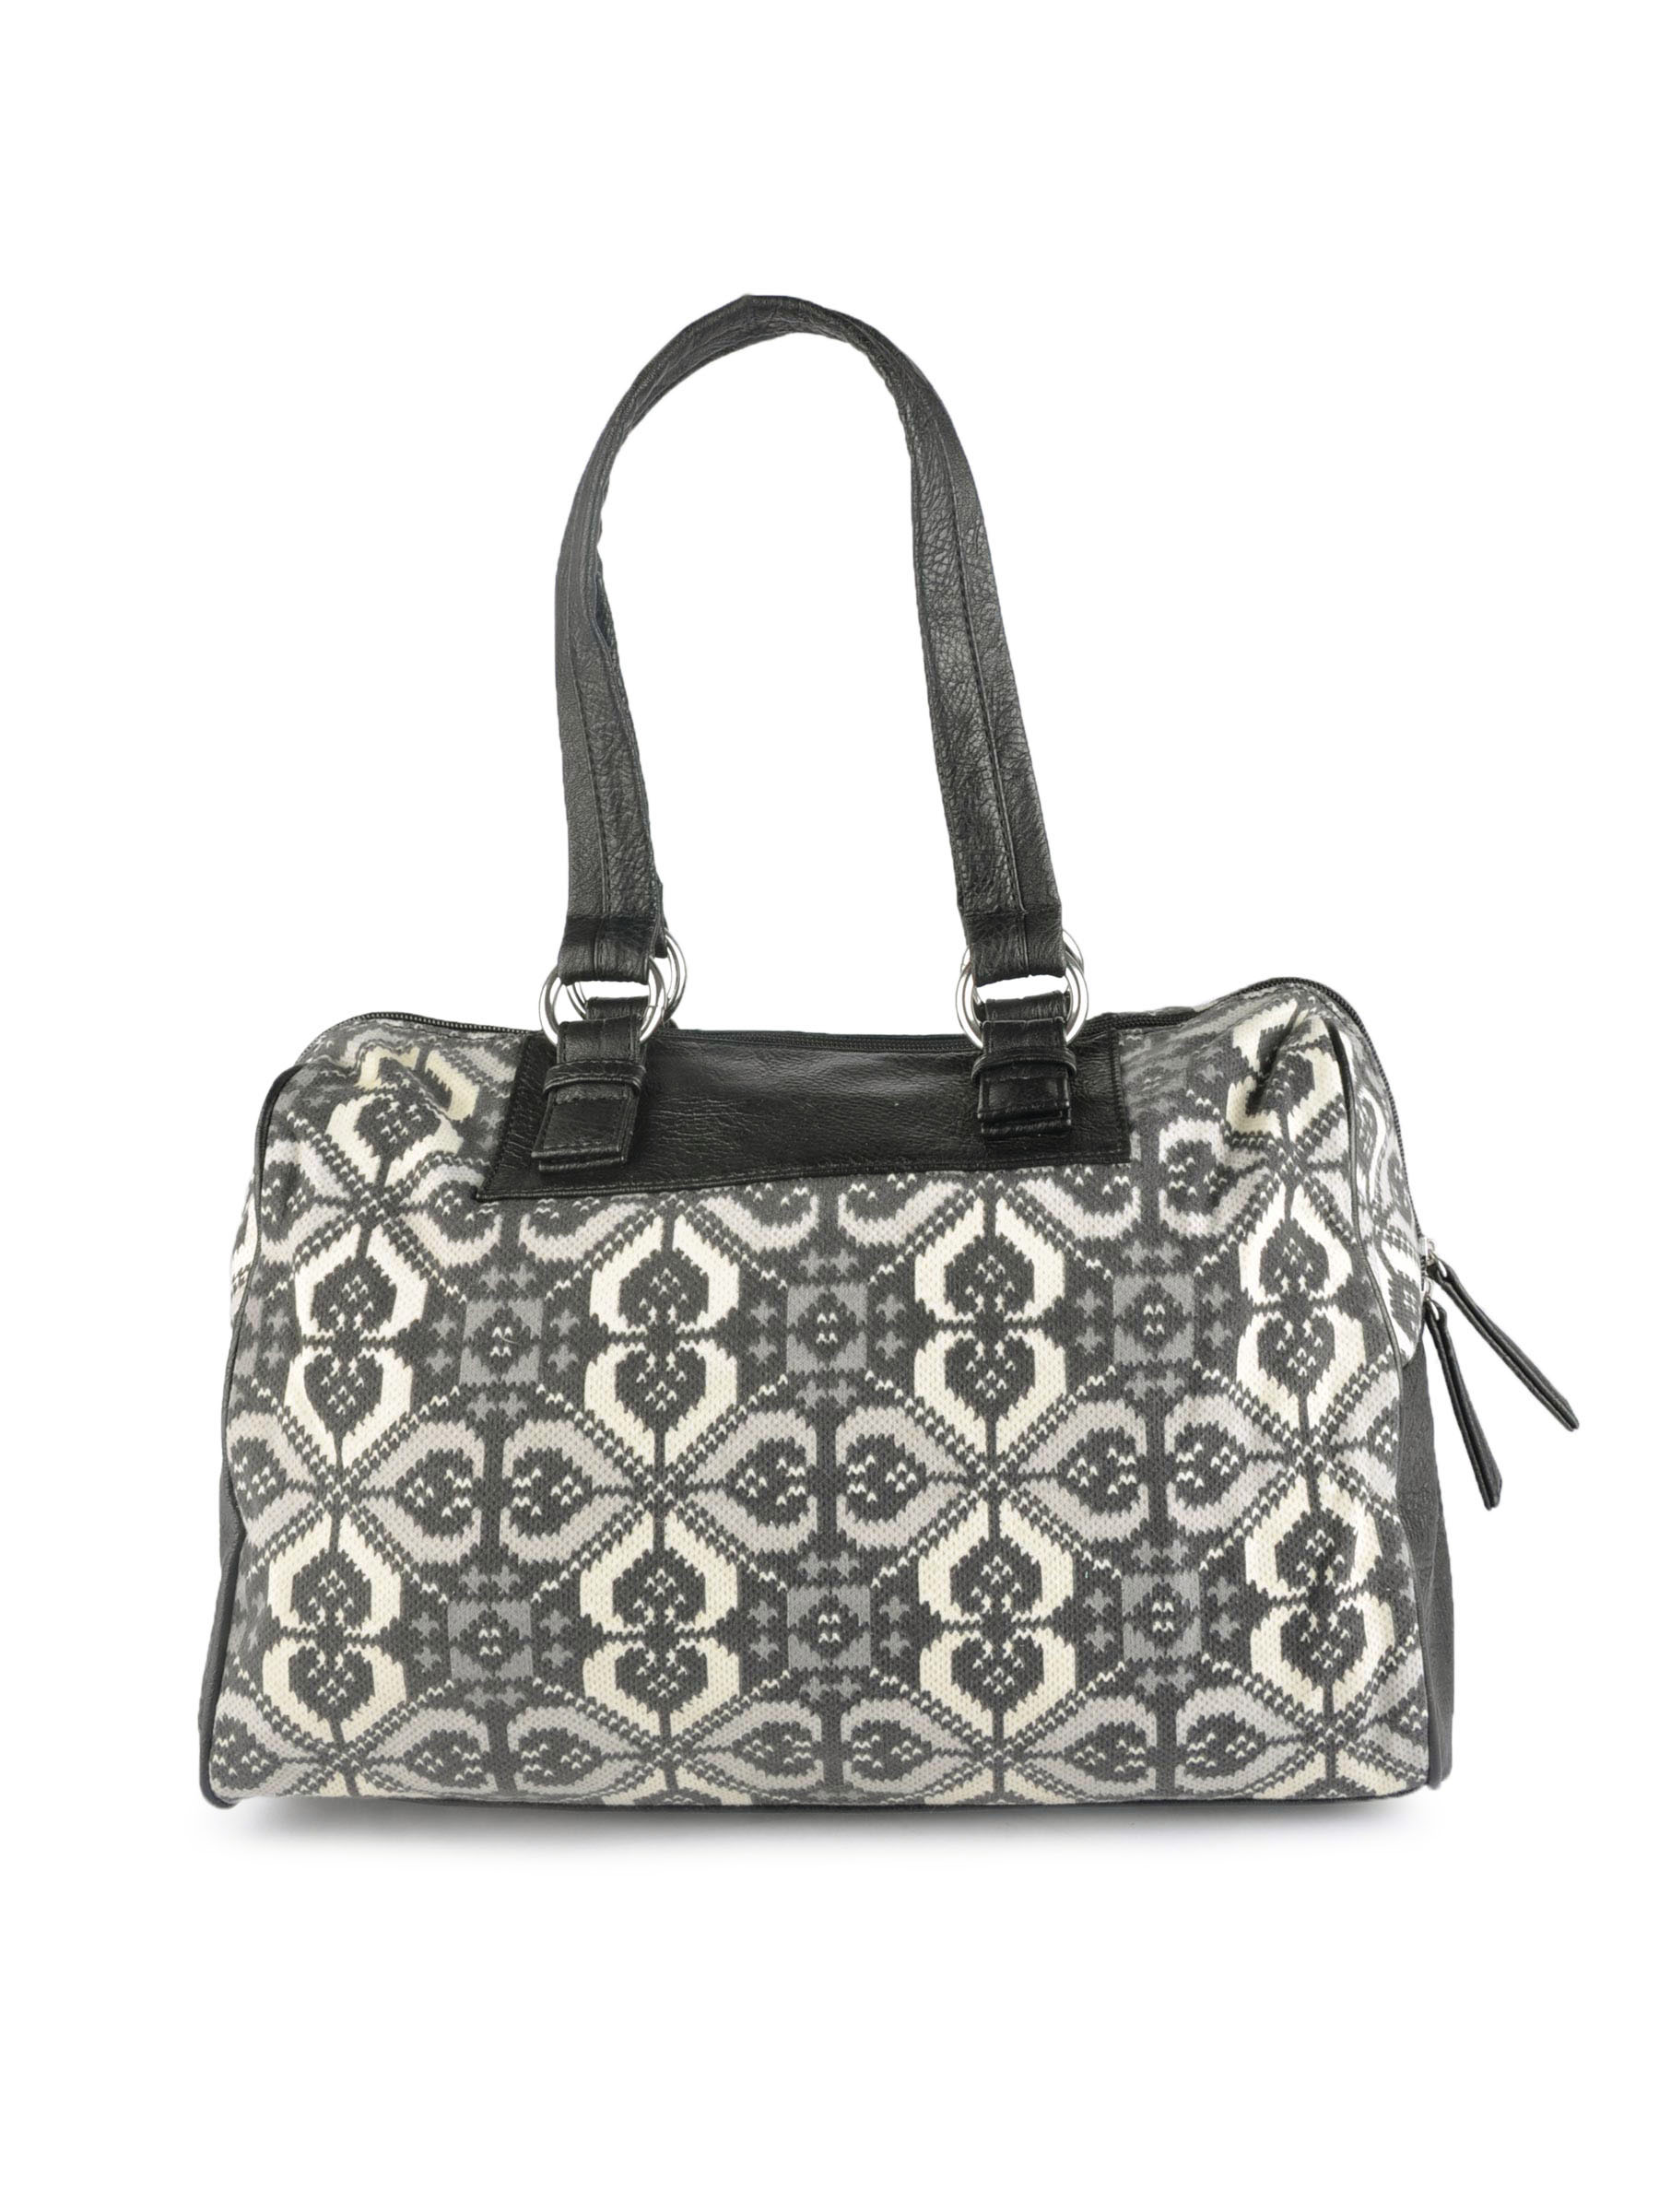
United Colors of Benetton Women Solid Black Handbags
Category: Accessories / Bags / Handbags
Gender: Women
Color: Black
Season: Summer 2011
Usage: Casual